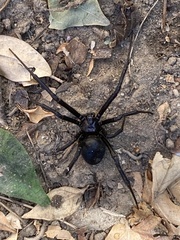
Species: Lactrodectus_hesperus